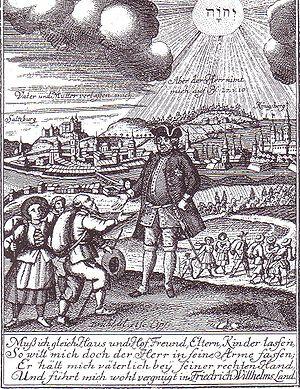
Au XVIIIᵉ siècle, les protestants de Salzbourg sont expulsés par les princes-évêques. Environ 17 000 personnes sont concernées. Une partie des protestants de Salzbourg ont trouvé refuge en Lituanie prussienne. Les autres se sont réinstallés dans d'autres États européens, ainsi que dans des colonies britanniques d'Amérique, notamment en Géorgie.
Frédéric-Guillaume Iᵉʳ de Prusse, de la maison de Hohenzollern, surnommé « le Roi-Sergent » est roi en Prusse du 25 février 1713 à sa mort.